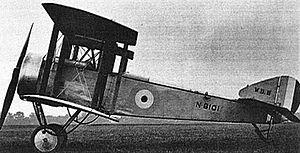
Le Beardmore W.B.III est un avion monoplace de chasse britannique embarqué sur porte-avions de la Première Guerre mondiale. Ce biplan s’inspirait fortement du Sopwith Pup, mais comportait de nombreuses différences. Si la carrière de cet appareil resta modeste, il reste un des premiers avions à avoir été conçu spécifiquement pour utilisation depuis le pont d’un navire.